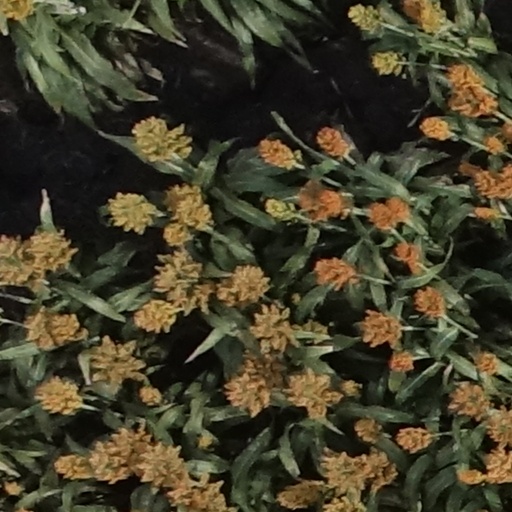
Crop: sorghum